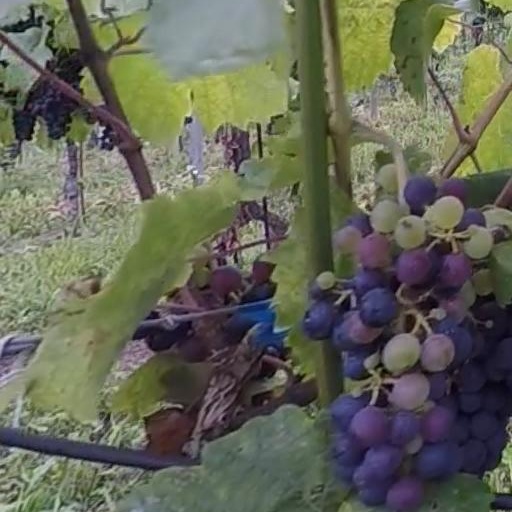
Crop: grape